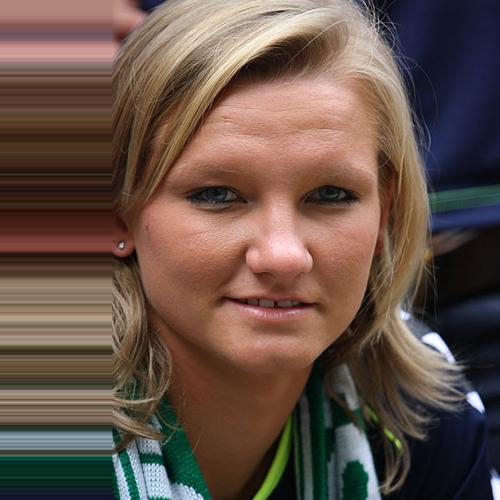
Age: 19